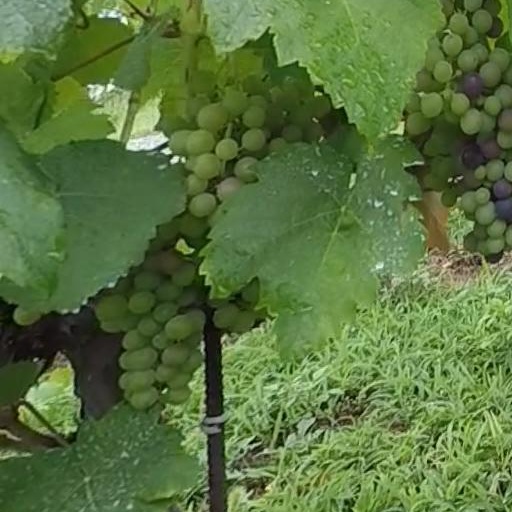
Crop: grape